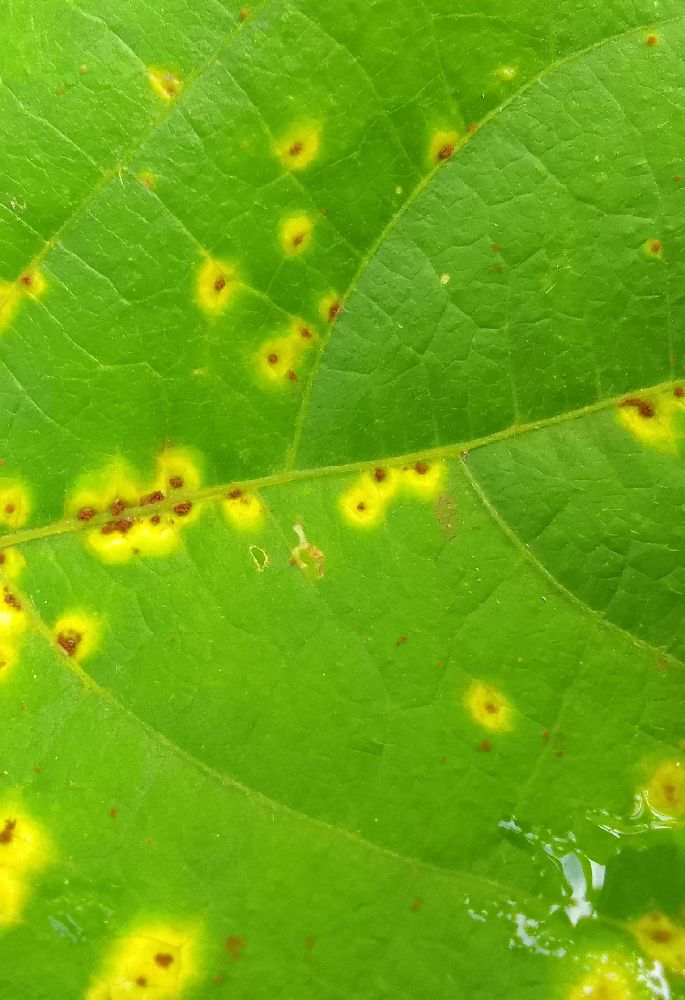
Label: rust